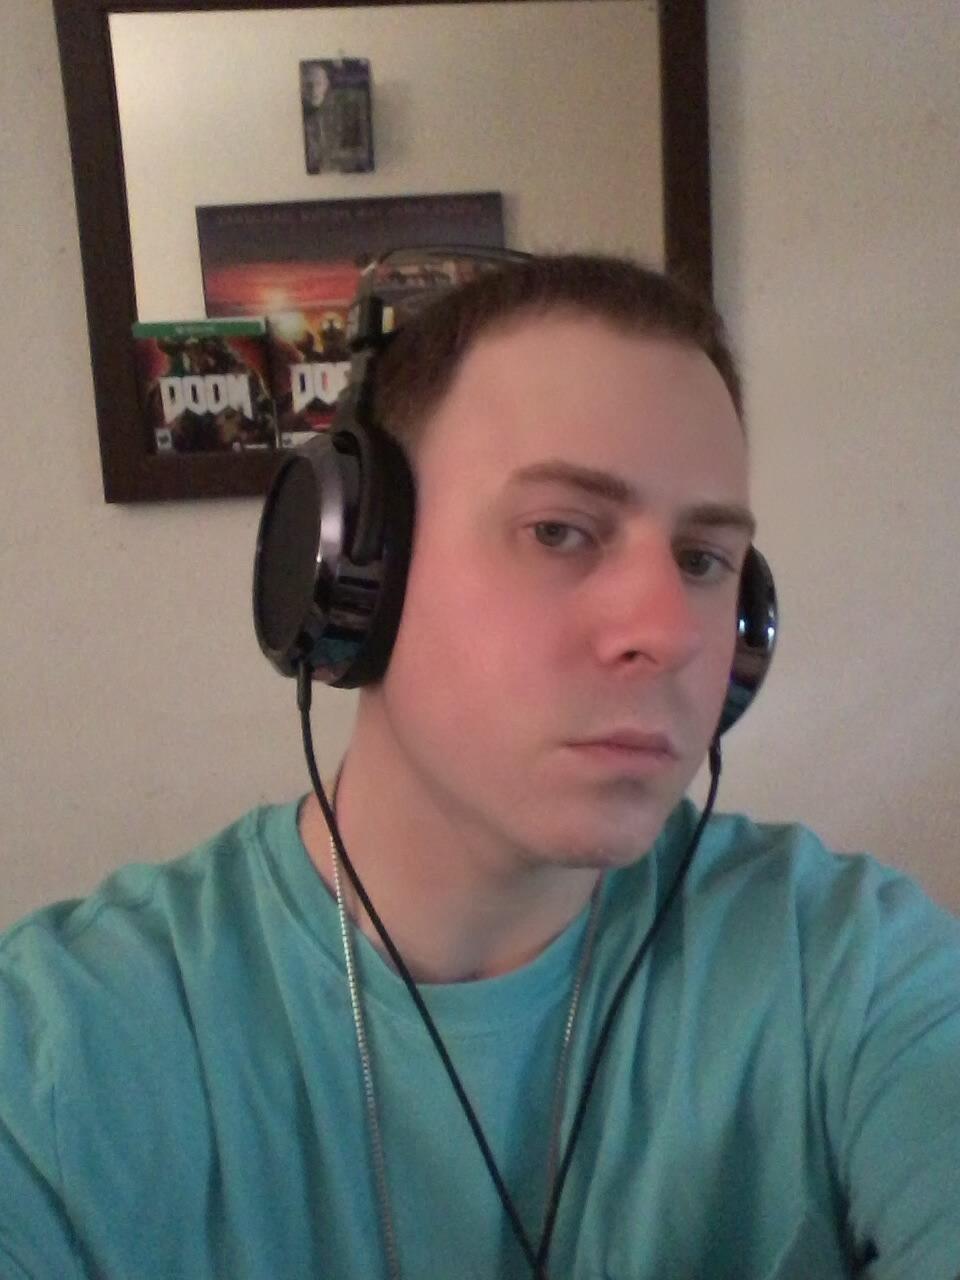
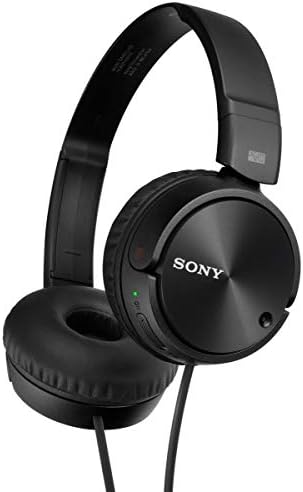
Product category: headphones
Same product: no